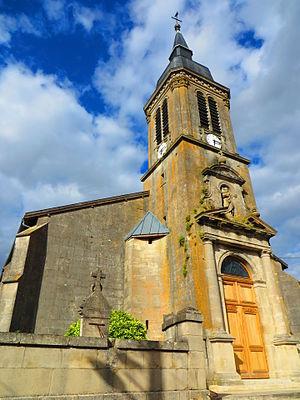
Tilly-sur-Meuse L'église Saint-Saintin
Saintin de Meaux ou Sanctin ou Santin est un prélat gaulois, saint de l'Église catholique qui vivait au IVᵉ siècle.
Tilly-sur-Meuse est une commune française située dans le département de la Meuse, en région Grand Est.